Zirconium dioxide

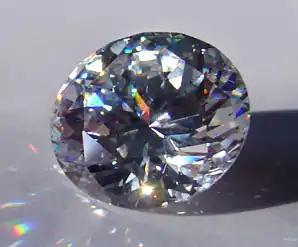
Brilliant-cut cubic zirconia

Single crystals of the cubic phase of zirconia are commonly used as diamond simulant in jewellery. Like diamond, cubic zirconia has a cubic crystal structure and a high index of refraction. Visually discerning a good quality cubic zirconia gem from a diamond is difficult, and most jewellers will have a thermal conductivity tester to identify cubic zirconia by its low thermal conductivity (diamond is a very good thermal conductor). This state of zirconia is commonly called "cubic zirconia", "CZ", or "zircon" by jewellers, but the last name is not chemically accurate. Zircon is actually the mineral name for naturally occurring zirconium(IV) silicate.